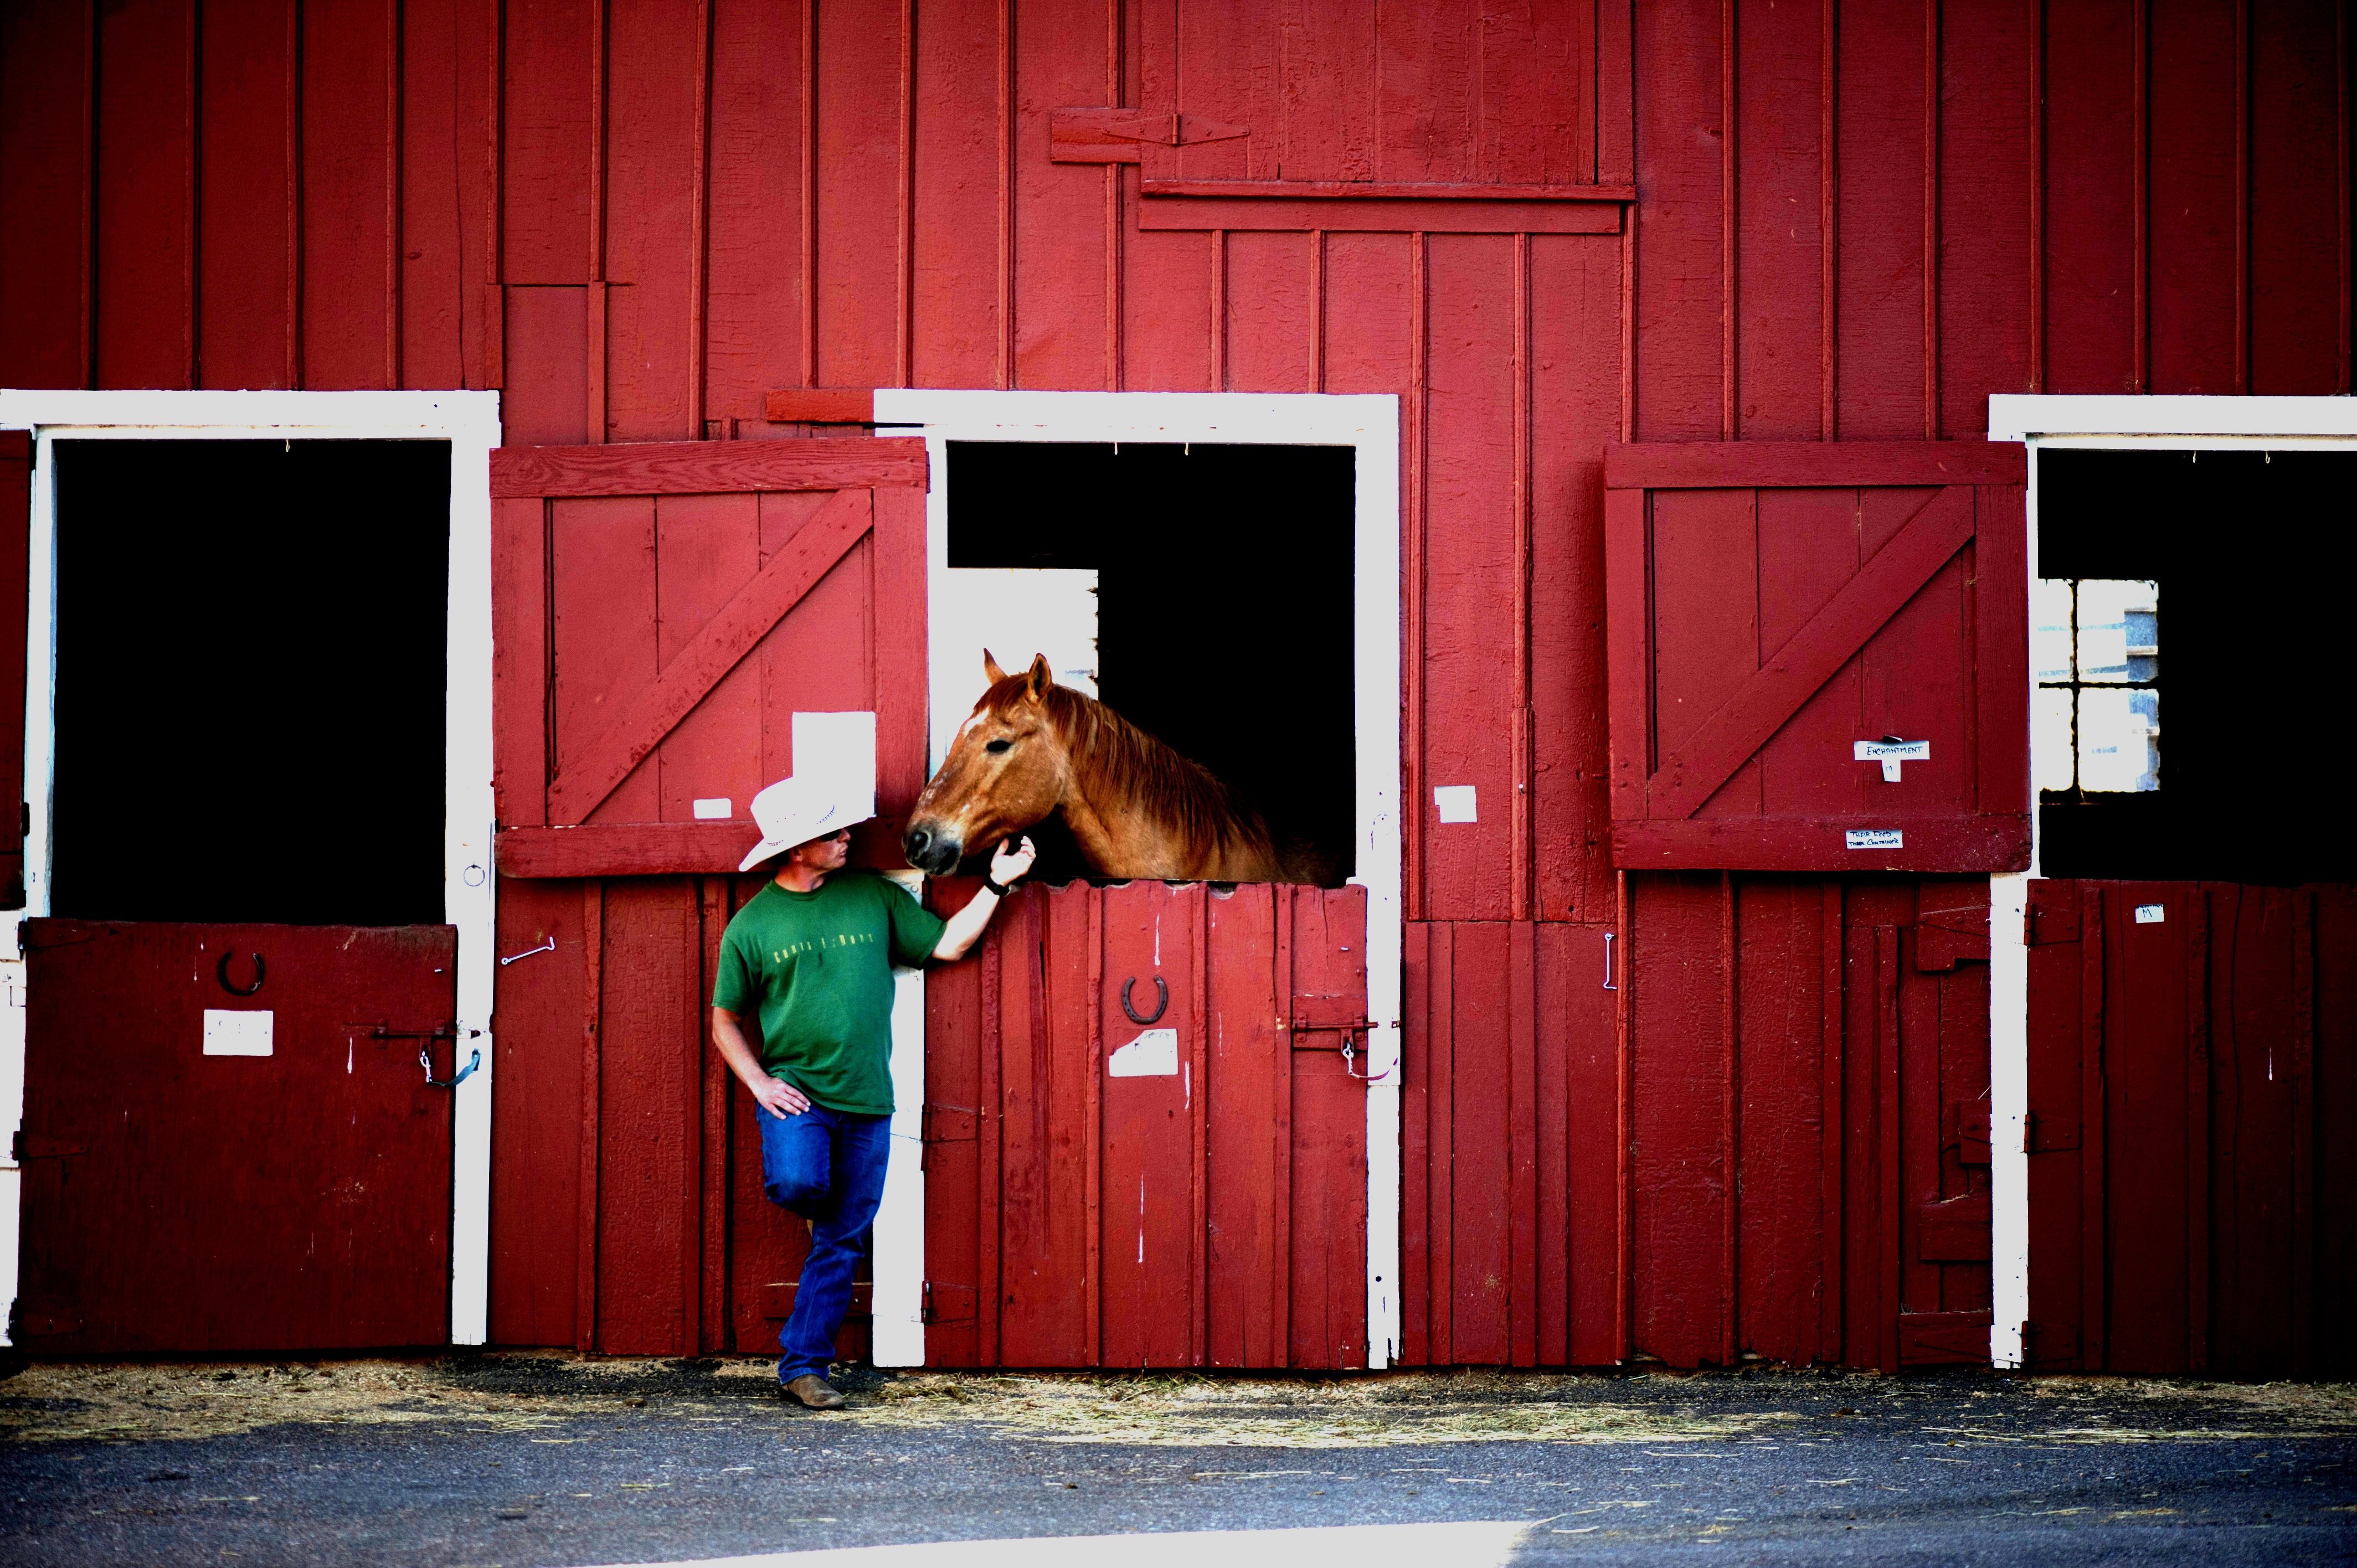
man, barn, animal, wall, male, young, red, color, ranch, horse, hat, blue, equestrian, west, stall, cowboy, photograph, center